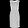
Label: Dress